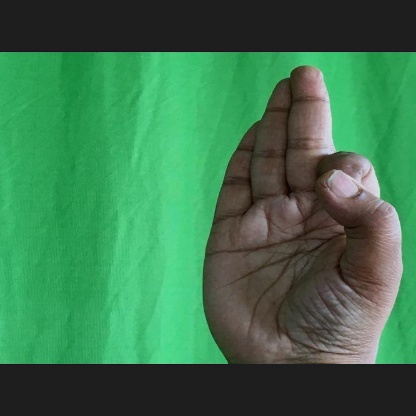
Mudra: Aralam